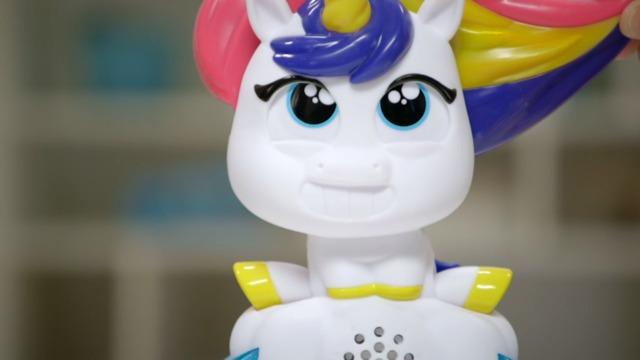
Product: Play-Doh Tootie The Unicorn Ice Cream Set with 3 Non-Toxic Colors Featuring Color Swirl Compound
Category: Toys & Games | Arts & Crafts | Clay & Dough
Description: AMAZING PLAY-DOH COLOR SWIRL COMPOUND – With 2 non-toxic Play-Doh colors swirled together in a 4-ounce can, you can make amazing rainbow creations Also includes 2 standard 2-ounce Play-Doh cans.
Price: $14.99
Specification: ProductDimensions:3.2x11x13inches|ItemWeight:1.96pounds|ShippingWeight:1.97pounds(Viewshippingratesandpolicies)|ASIN:B07MV37KK7|Itemmodelnumber:E5376|Manufacturerrecommendedage:3yearsandup|Batteries:2AAAbatteriesrequired.(included)